Montayral

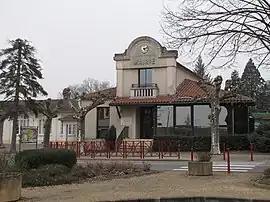
The town hall in Montayral

Montayral is a commune in the Lot-et-Garonne department in south-western France.